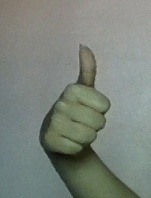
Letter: aleff